Outstation (aviation)

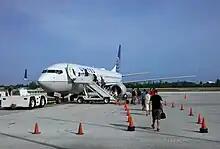
Outstations may lack specialized passenger infrastructure such as jet bridges.

In commercial aviation, an outstation refers to an airport that is served by an air carrier but is not a hub, a focus city, nor a crew or maintenance base in that operator's network. Outstations often, but not necessarily, take the form of regional airports located in exurban or rural communities which handle lower passenger volumes and less-frequent service than hubs. For these reasons, outstations may lack passenger amenities and services which comprise an airline's typical customer experience standards. When an outstation is served by a hub-and-spoke style airline, it is common for its flights to depart early in the morning and arrive late at night due to scheduling patterns directing aircraft to remain-over-night (RON) for maximum fleet utilization.